Shir (Neolithic site)

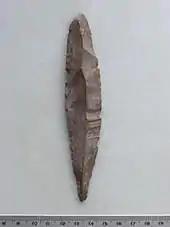
Flint tip of Amuq-Type

Next to pottery, flint tools make up the bulk of the spectrum of archaeological finds. Noticeable within this range of tools is the comparatively large number of sickles, which were used for harvesting basic subsistence crops. Points of the Amuq- and Babylos types form a further outstanding, but small group of artefacts. The spectrum of tools is dominated by a very large number of so-called ad hoc implements, i.e. simple flint flakes lacking any elaborated form. The reason for this decline in distinct forms is likely the advantageous position of Shir for acquiring raw materials: high-quality flint occurs in the terraces directly below the settlement. Another reason could have been a decrease in hunting activities. The obsidian used to produce the small number of such flakes and tools found in Shir originated in Central Anatolia.